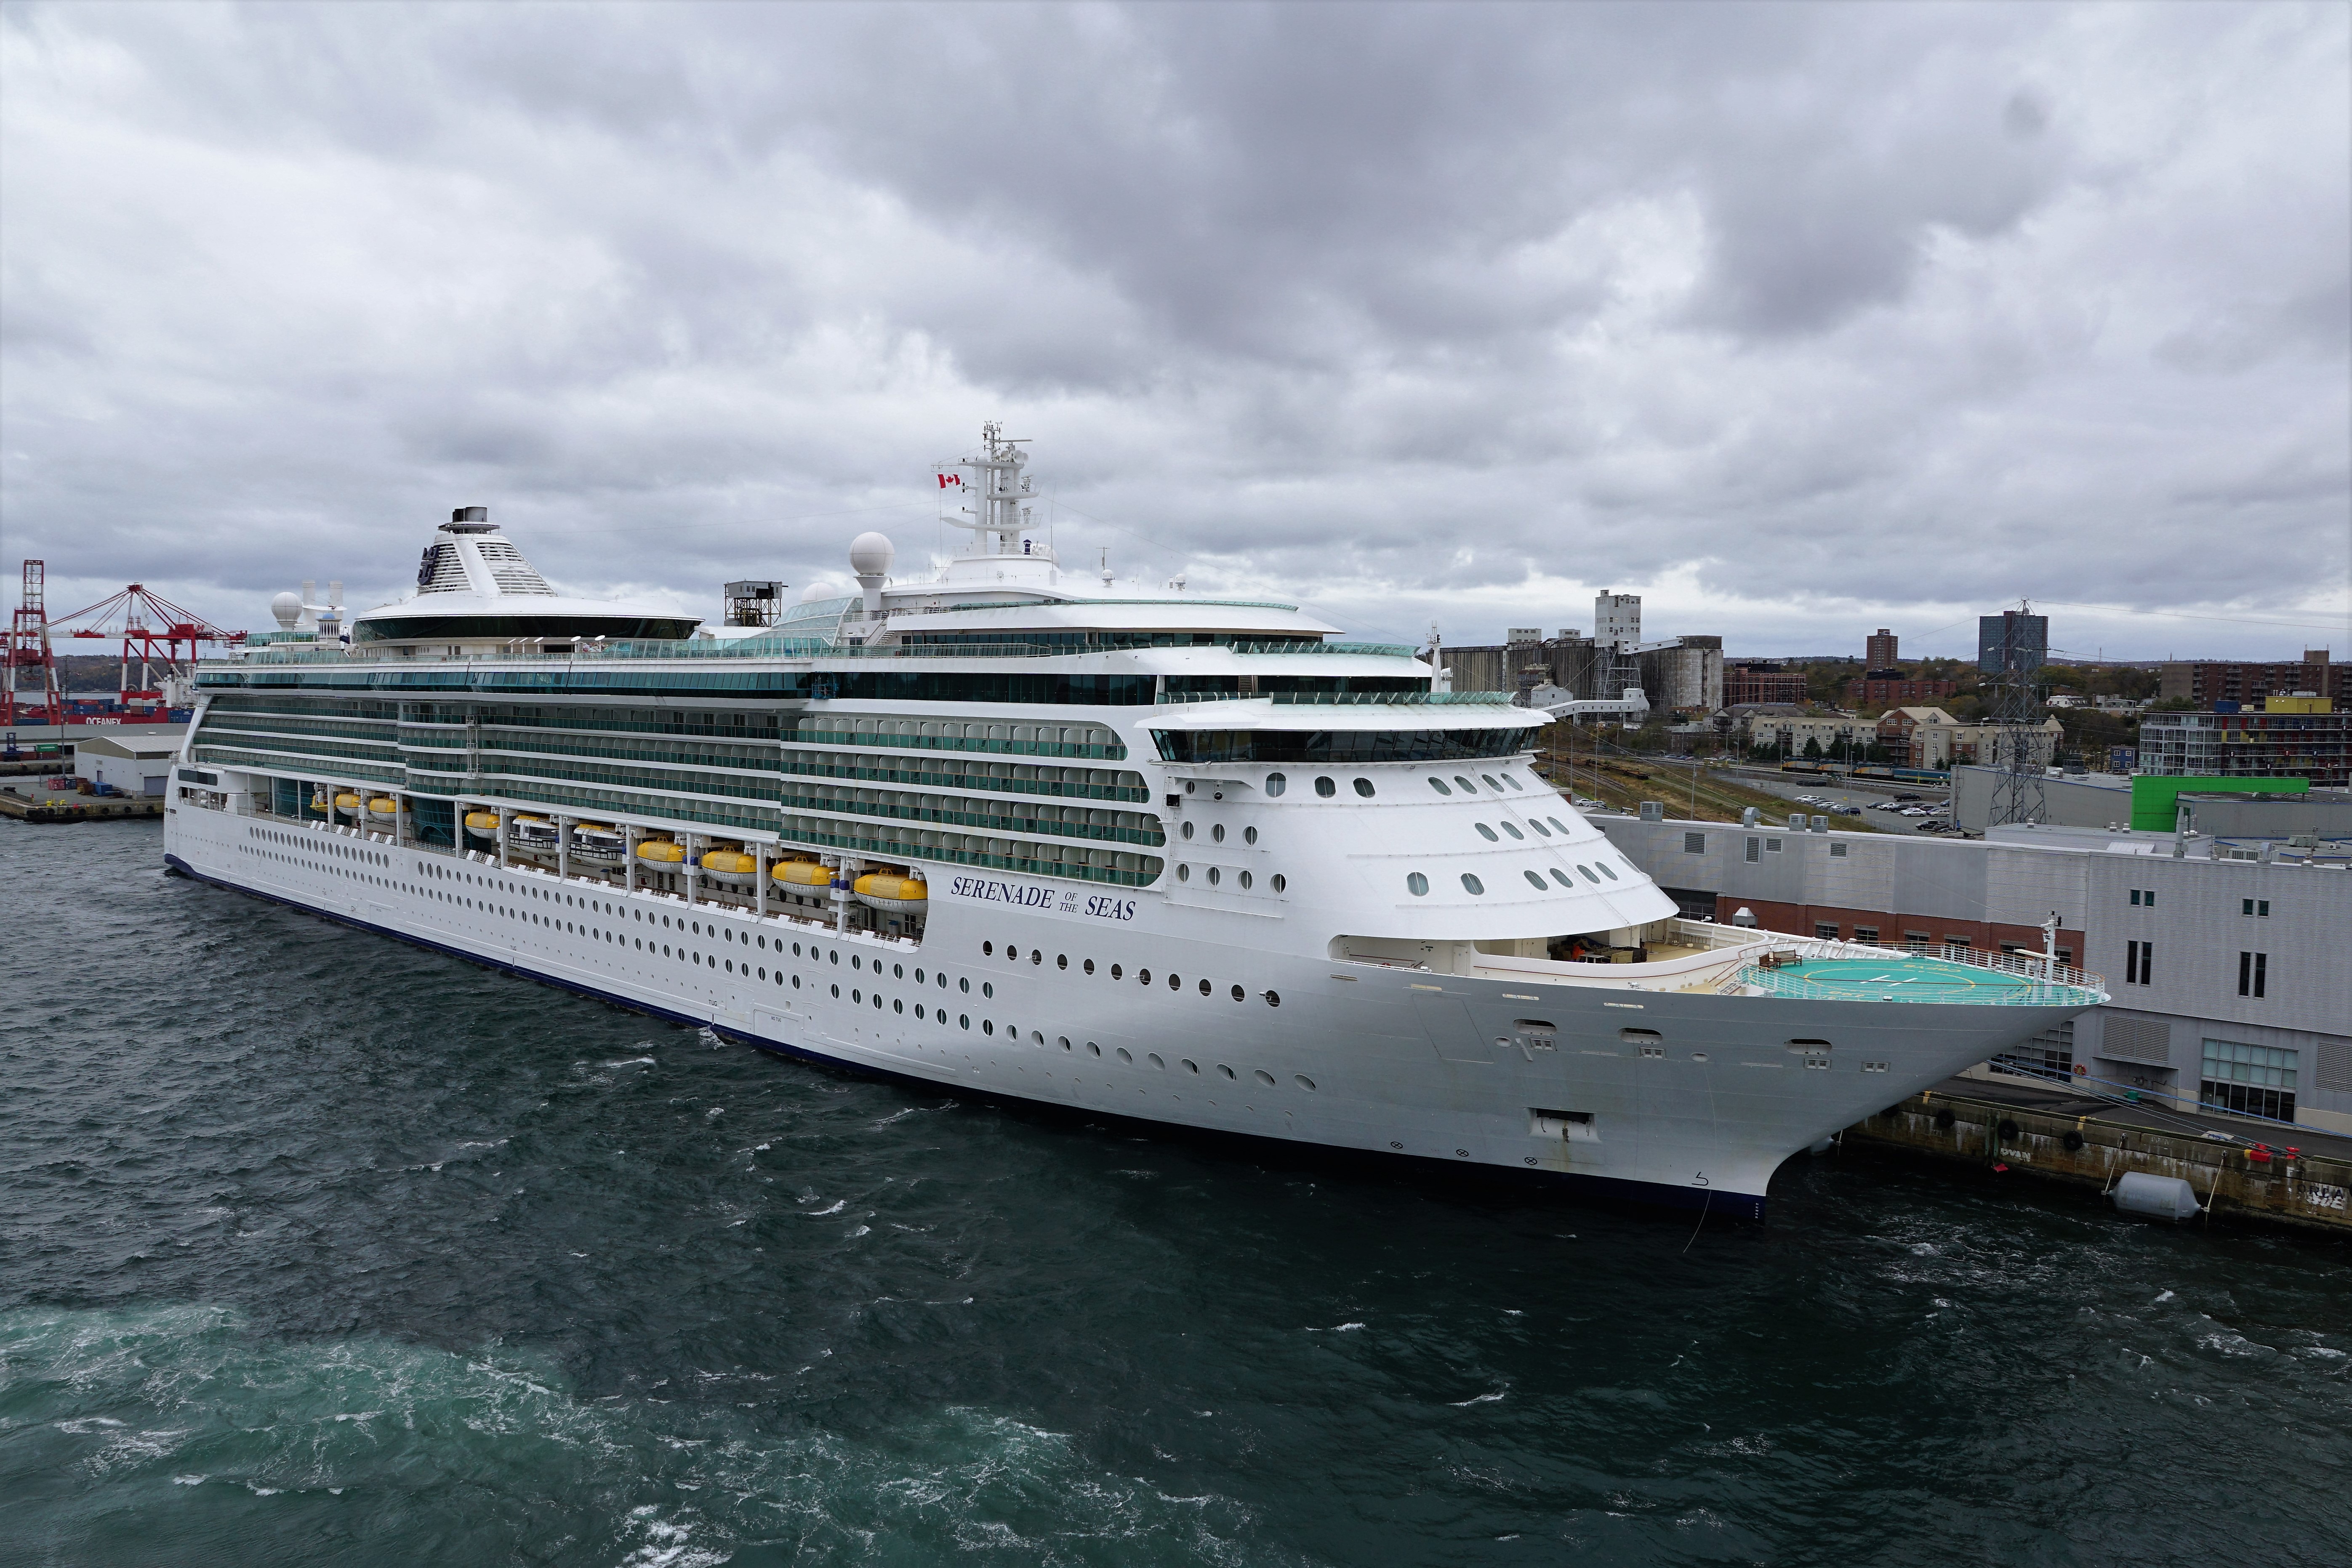
sea, water, ocean, winter, sky, white, boat, ship, boot, vehicle, yacht, autumn, storm, blue, port, cruise, ferry, grey, clouds, luxury, canada, channel, atlantic, halifax, caribbean, watercraft, cruise ship, transatlantic, motor ship, passenger ship, luxury yacht, freight transport, ocean liner